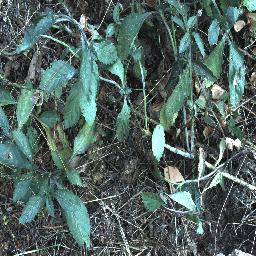
Label: snake_weed